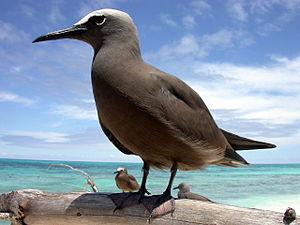
Cette liste a été établie à partir d'ouvrages et d'articles des années 1990 sur l'avifaune malgache. L'avifaune de Madagascar comprend 294 espèces dont 107 endémiques, 30 espèces menacés selon la classification de L'UICN.
Anous est un genre d'oiseaux de la famille des Laridae qui comprend cinq espèces de noddis. Il se trouve à l'état naturel dans les zones à climat tropical.